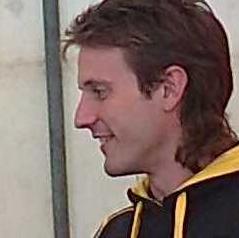
Age: 27